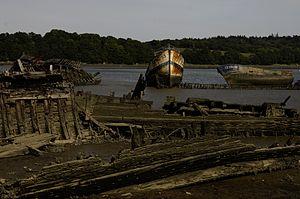
Cimetière de bateaux de Kerhervy sur le Blavet, Lanester, Morbihan, Bretagne
Lanester [lanɛstɛʁ] est une commune du département du Morbihan, dans le sud ouest de la région Bretagne, en France.